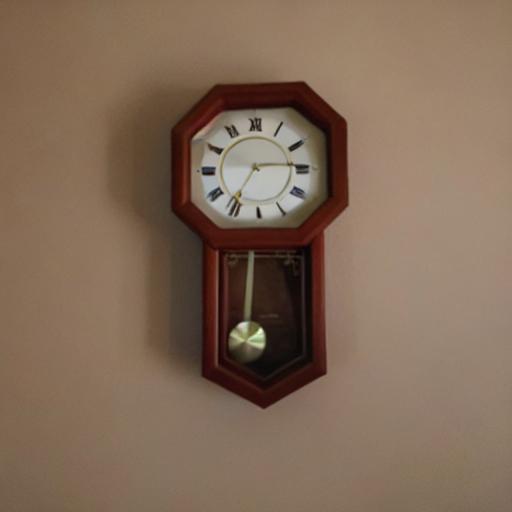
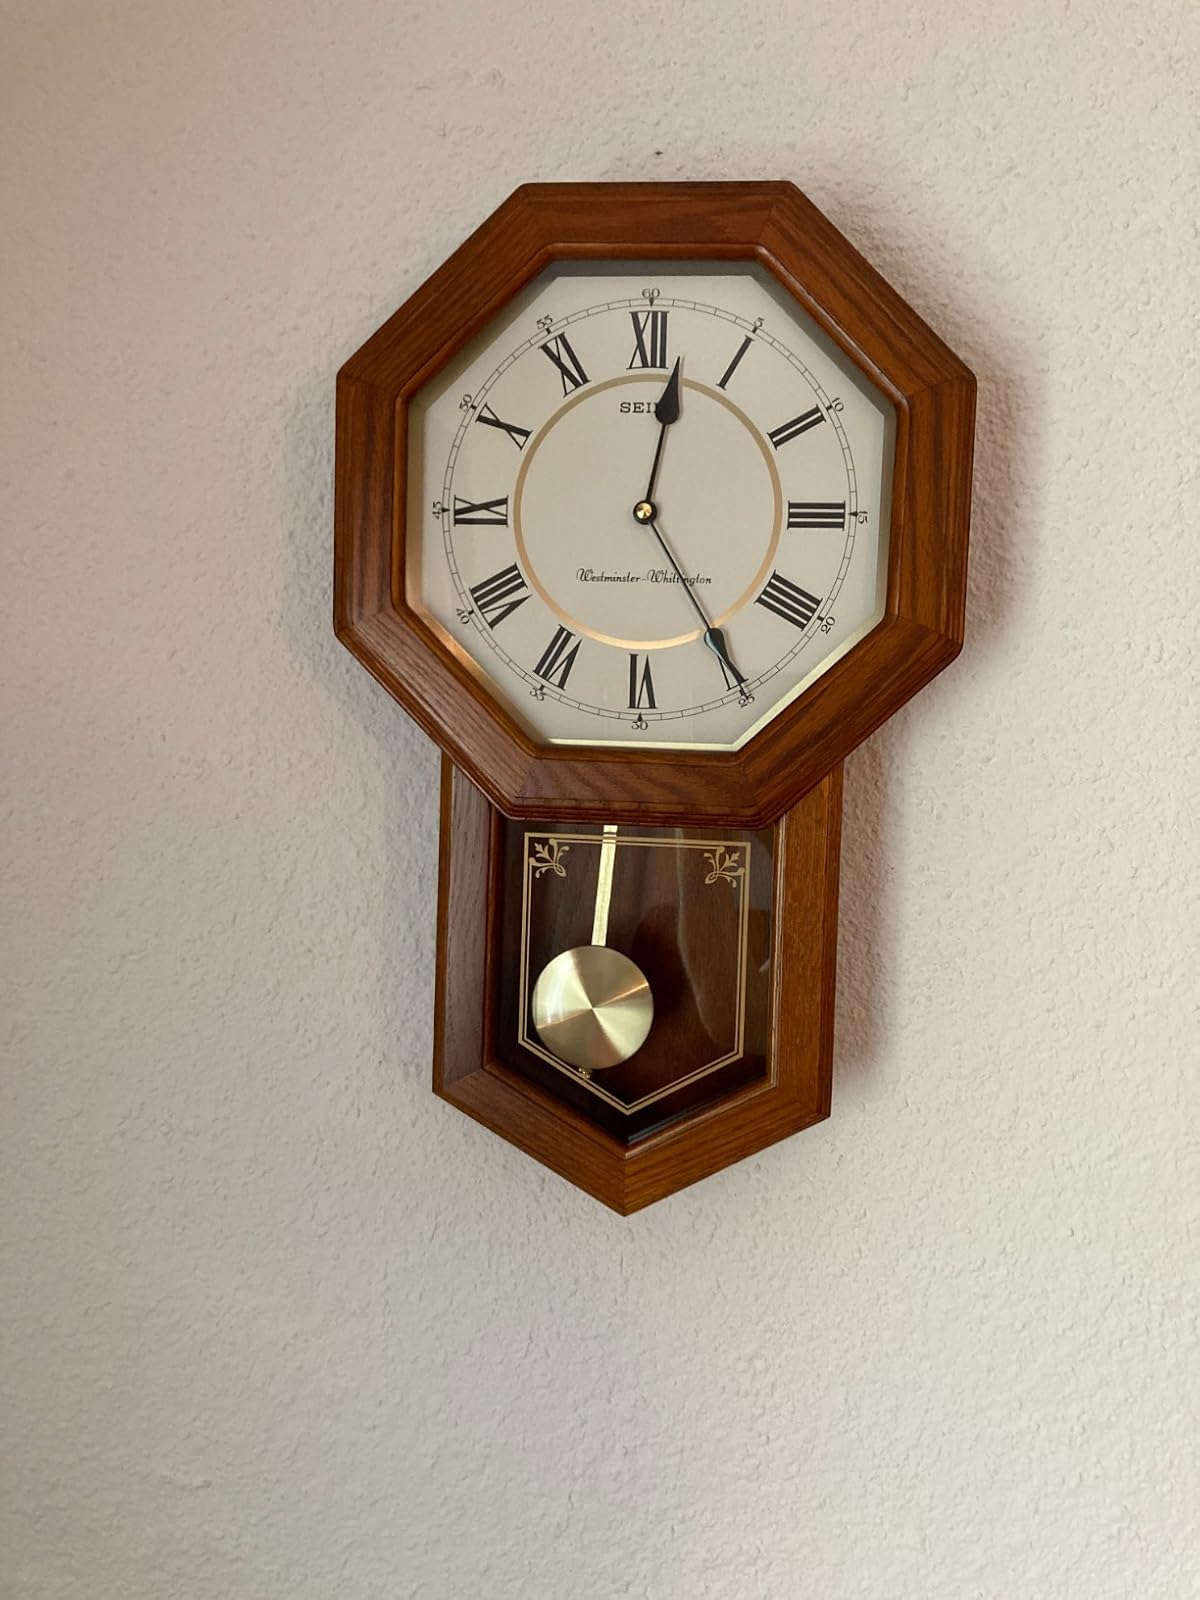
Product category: clock
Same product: no